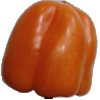
Label: Pepper Orange 1